Coolie

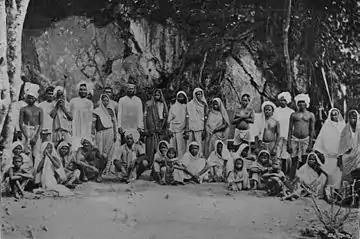
Newly arrived Indian labourers in Trinidad.

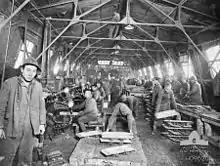
Members of the Chinese Labour Corps carry out riveting work at the Central Workshops of the Royal Tank Regiment.

By the 1820s, many Indians were voluntarily enlisting to go abroad for work, in the hopes of a better life. European merchants and businessmen quickly took advantage of this and began recruiting them for work as a cheap source of labour. British merchants began transporting Indians to colonies around the world, including Mauritius, Fiji, New South Wales, Natal, Kenya, Tanganyika, Somaliland, Bechuanaland, Seychelles, Uganda, Northern Rhodesia, Southern Rhodesia, Nyasaland, British Guiana, Trinidad and Tobago, Jamaica, Saint Lucia, Saint Vincent and the Grenadines, Grenada, Saint Kitts and Nevis, British Honduras, Barbados, the rest of the British West Indies, and British Malaya. The Dutch shipped workers to labour on the plantations on Surinam, the Netherlands Antilles, and the Dutch East Indies. The French shipped labourers to Guadeloupe, Martinique, French Guiana, the rest of the French West Indies, and Réunion.